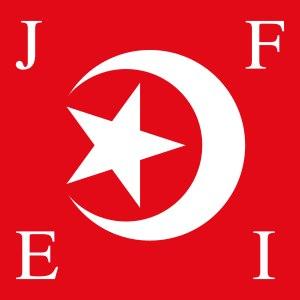
Malcolm Little, connu sous le nom de Malcolm X, également connu sous le nom d'El-Hajj Malek El-Shabazz, né le 19 mai 1925 à Omaha et mort assassiné le 21 février 1965 à Harlem, est un orateur, prêcheur, porte-parole de la Nation of Islam, militant politique et défenseur des droits de l'homme afro-américain.
Nation of Islam est une organisation politico-religieuse américaine, à l’origine de la plupart des organisations musulmanes actuelles de la communauté afro-américaine. Nation of Islam ne publiant pas de statistiques, les estimations de ses membres sont très divergentes, mais en 2003, selon Hakeem Lumumba, ils seraient entre 20 000 et 40 000.